Jackson Academy (Mississippi)

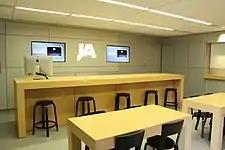
Technology center

Jackson Academy is part of the Midsouth Association of Independent Schools (MAIS), a consortium of schools in Mississippi, Tennessee, Louisiana and Arkansas that governs athletic competition for its member schools. Previously named the Mississippi Private School Association (MPSA), the organization was initially founded in 1968 as an accrediting agency for segregation academies. In 2019, the organization became the Mississippi Association of Independent Schools, then the Midsouth Association of Independent Schools. They are also a member of District V of Cum Laude Society, one of four Mississippi schools with the chapter designation.